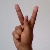
The image shows a hand gesture representing the letter 'K' in Indian Sign Language.